64 Baker Street

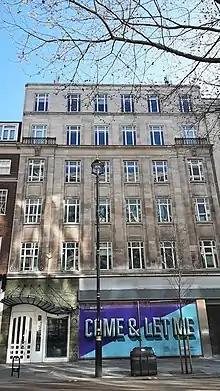
64 Baker Street, as photographed Spring 2021.

64 Baker Street is a commercial property in Baker Street, central London. It was the address of the headquarters of the Special Operations Executive.